Rickshaw

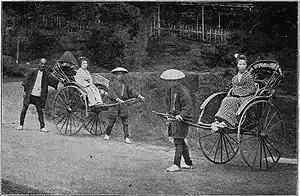
Pulled rickshaw, Japan,

Rickshaw originally denoted a pulled rickshaw, which is a two- or three-wheeled cart generally pulled by one person carrying one passenger. The first known use of the term was in 1879. Over time, cycle rickshaws (also known as pedicabs or trishaws), auto rickshaws, and electric rickshaws were invented, and have replaced the original pulled rickshaws, with a few exceptions for their use in tourism.